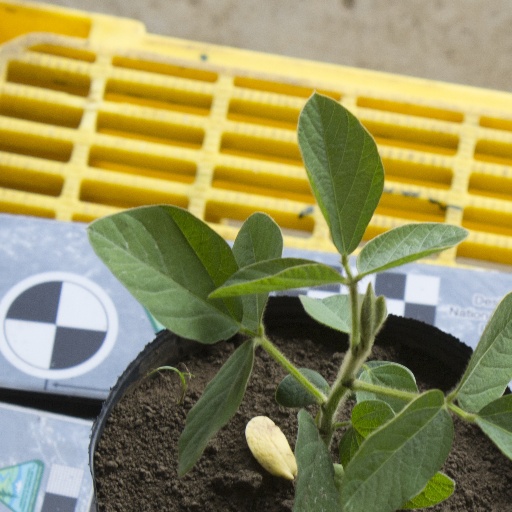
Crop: soybean